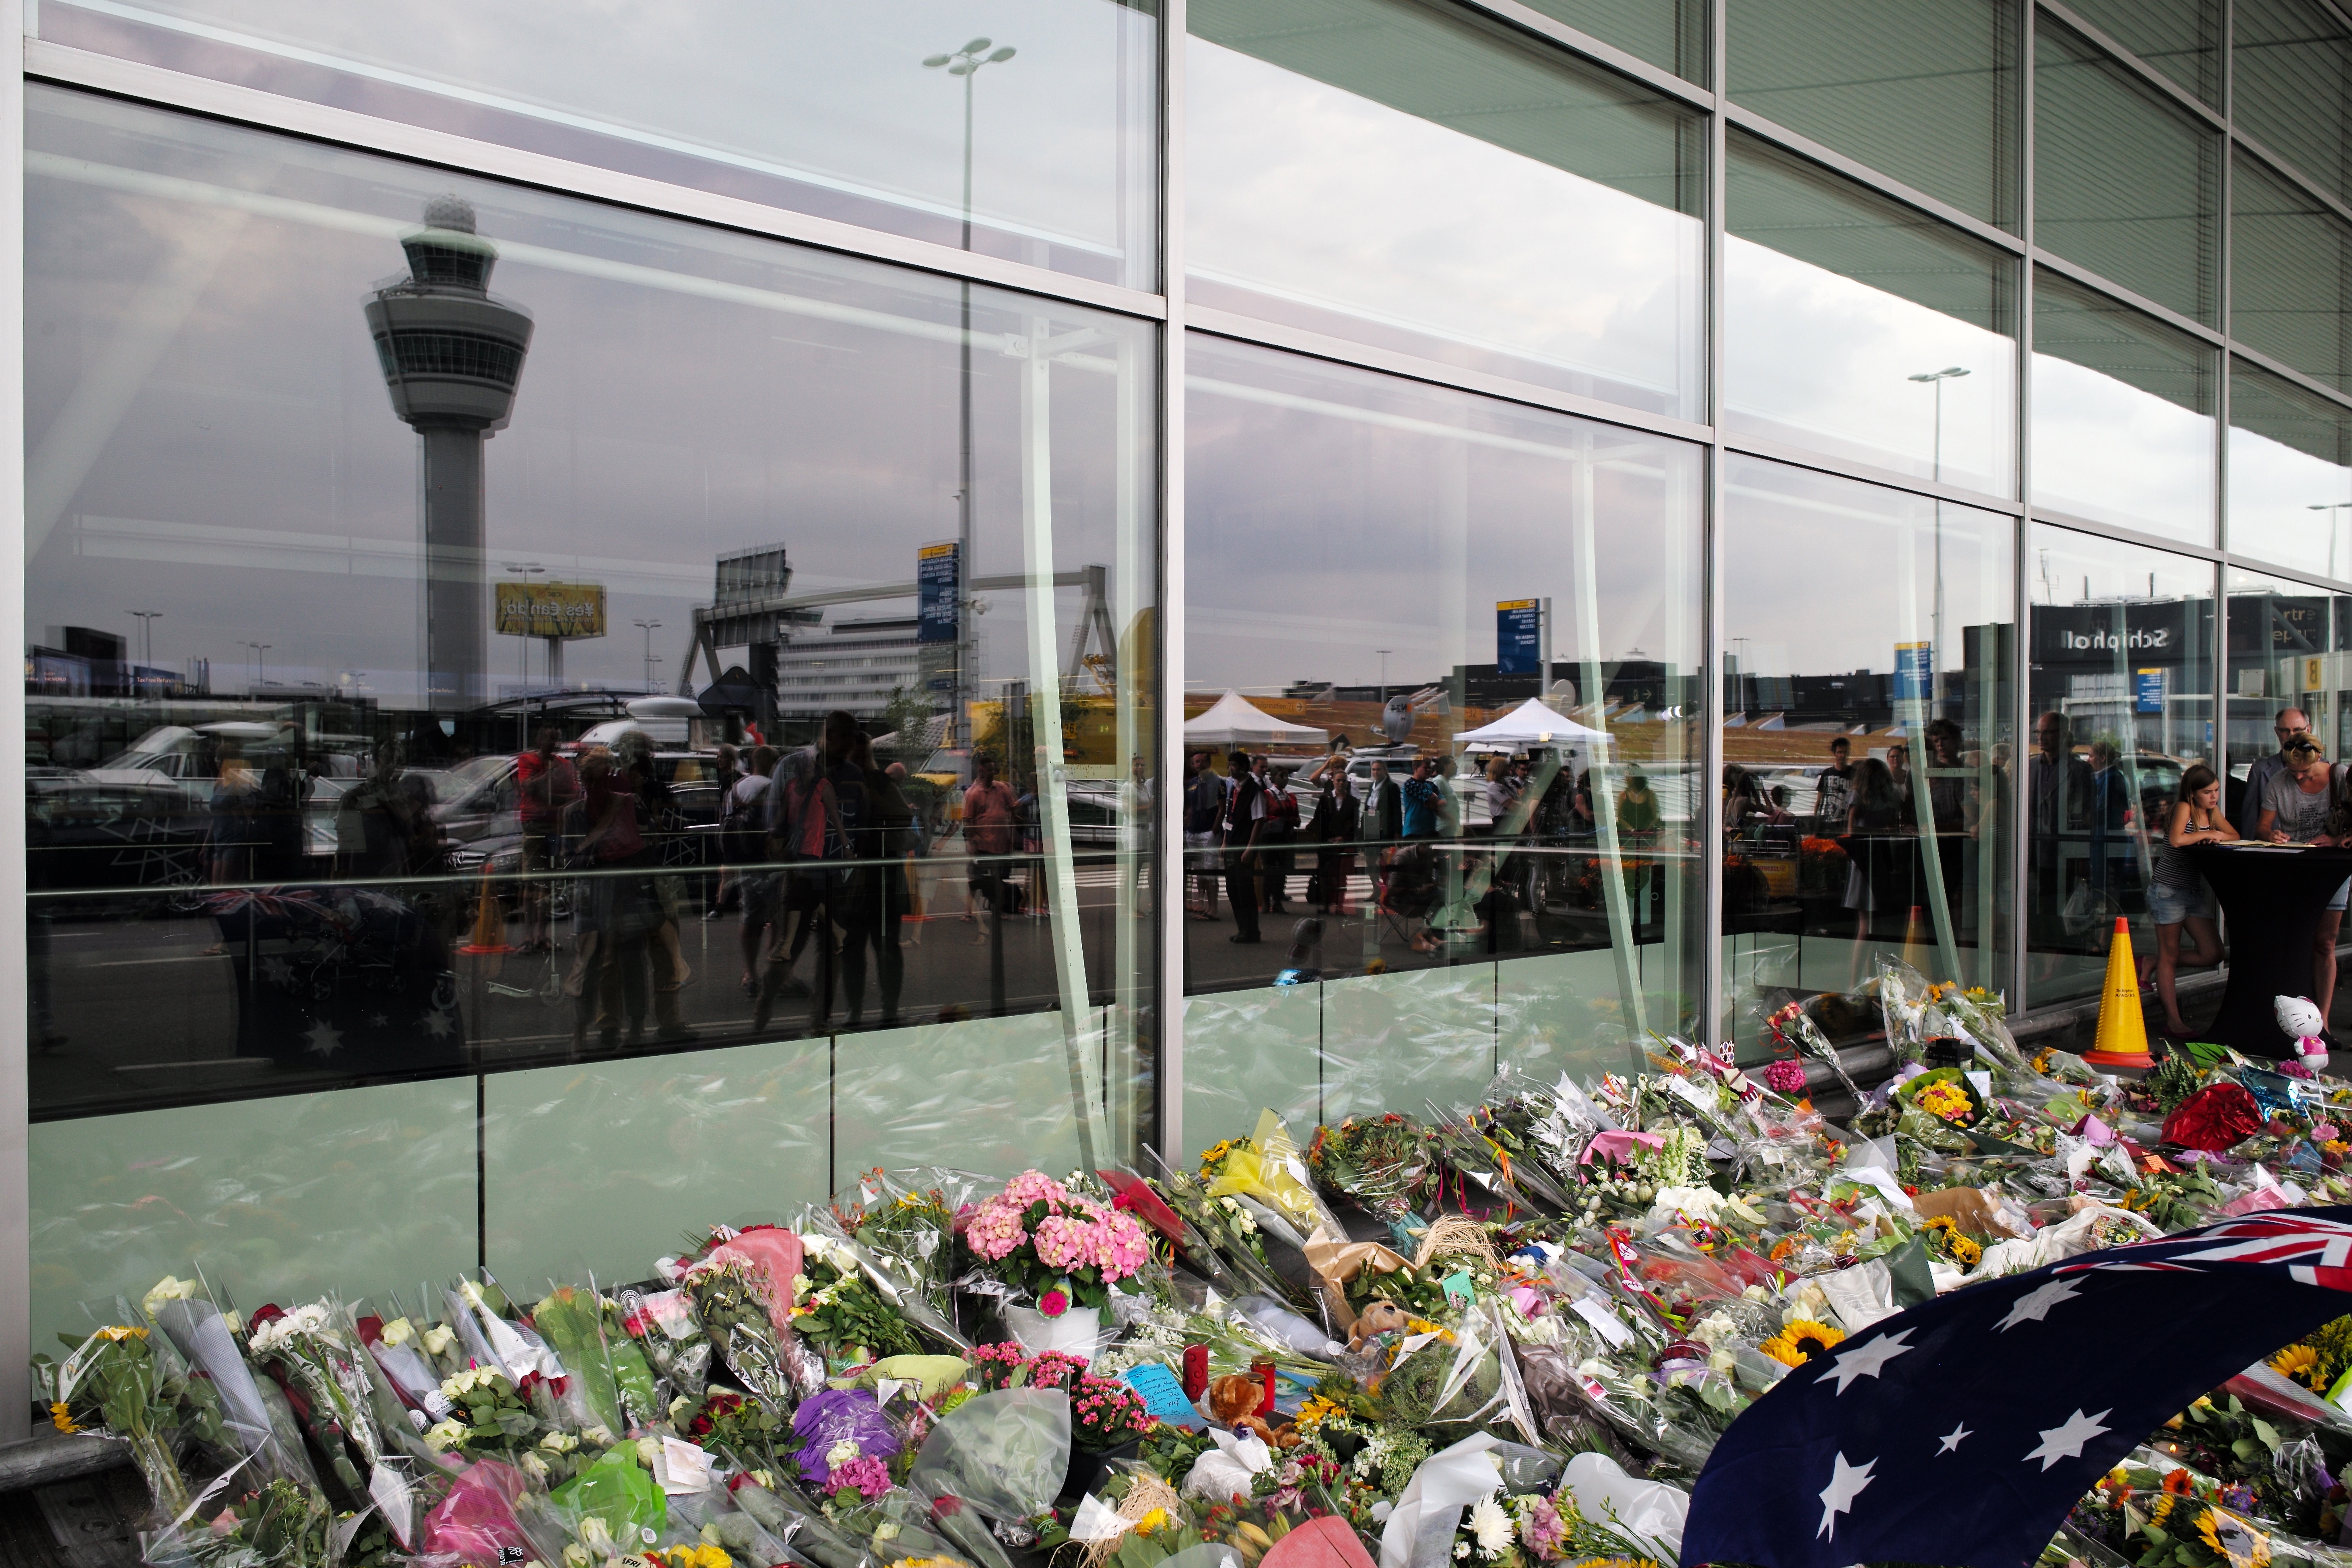
air, city, airport, plane, reflection, tower, flight, market, crash, public space, flowers, memorial, holland, amsterdam, netherlands, m, terminal, disaster, control, 28, f2, airlines, news, leica, 240, summicron, respect, flughafen, condolences, malaysian, schiphol, let, makeshift, victims, reportage, letiste, novinky, mh17, luchthafen, aerolinky, retail, human settlement